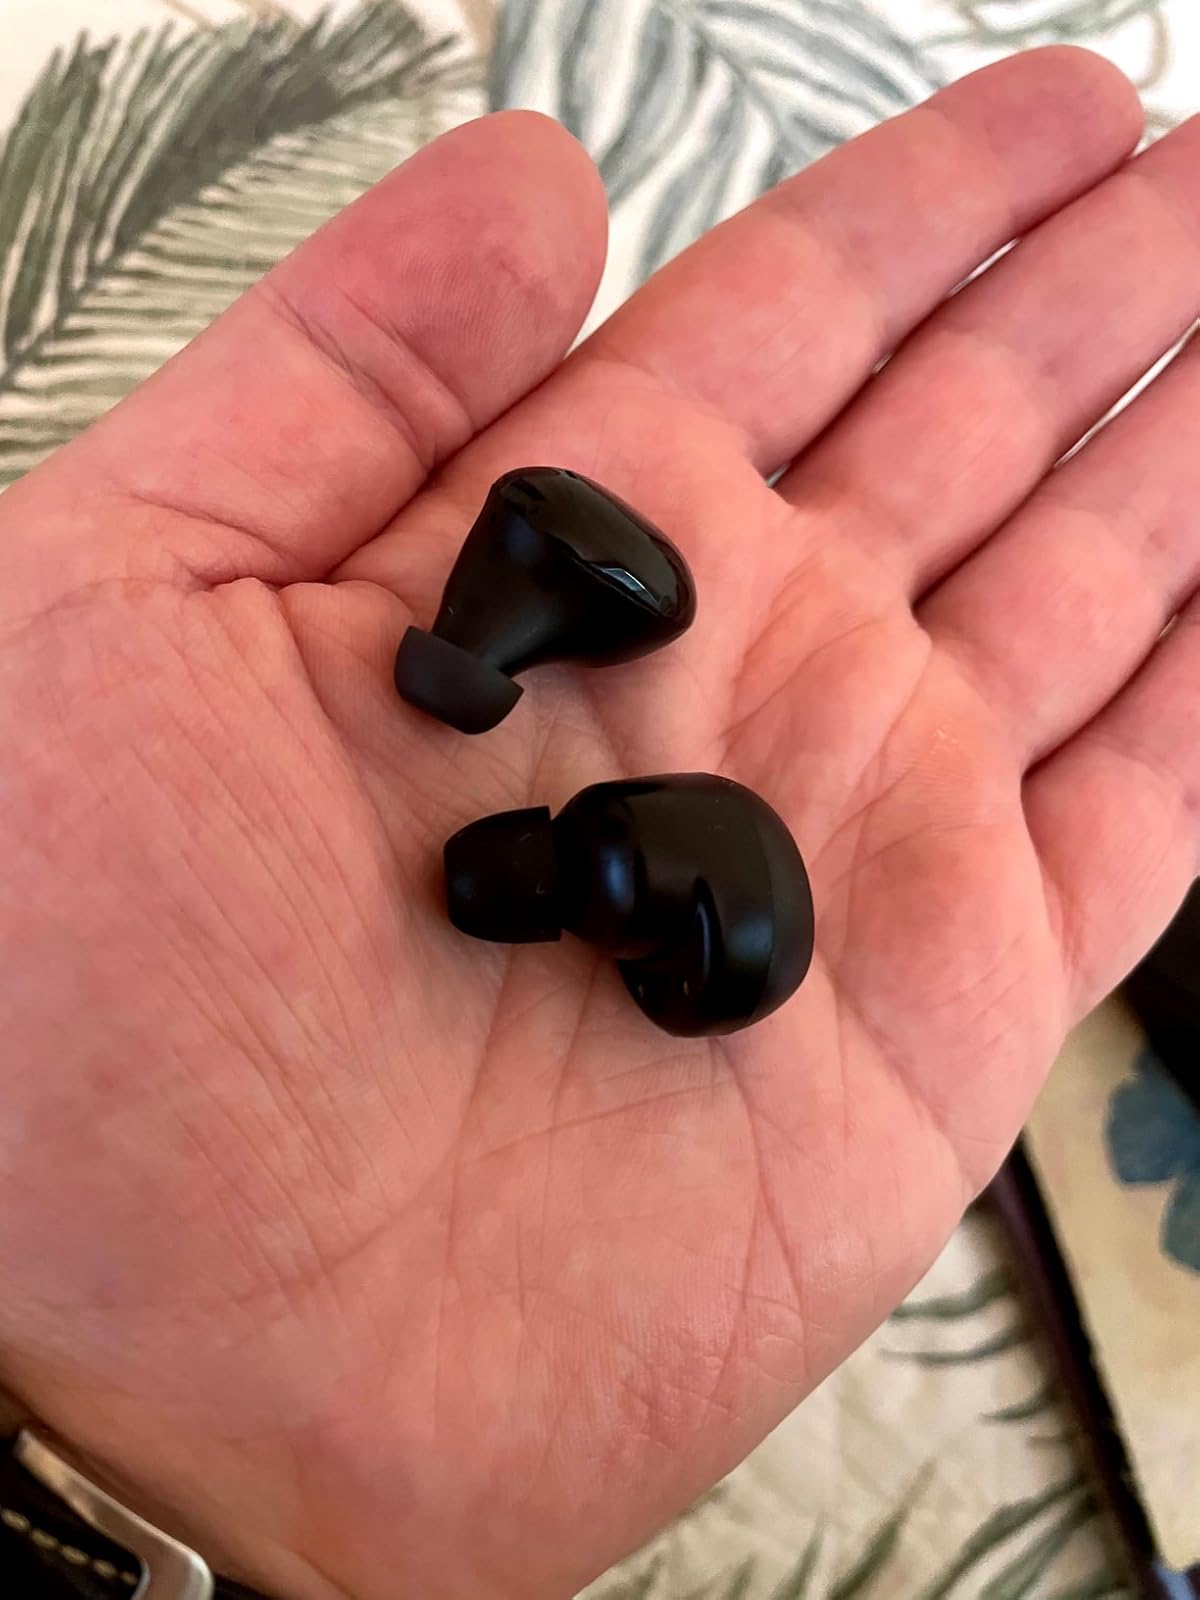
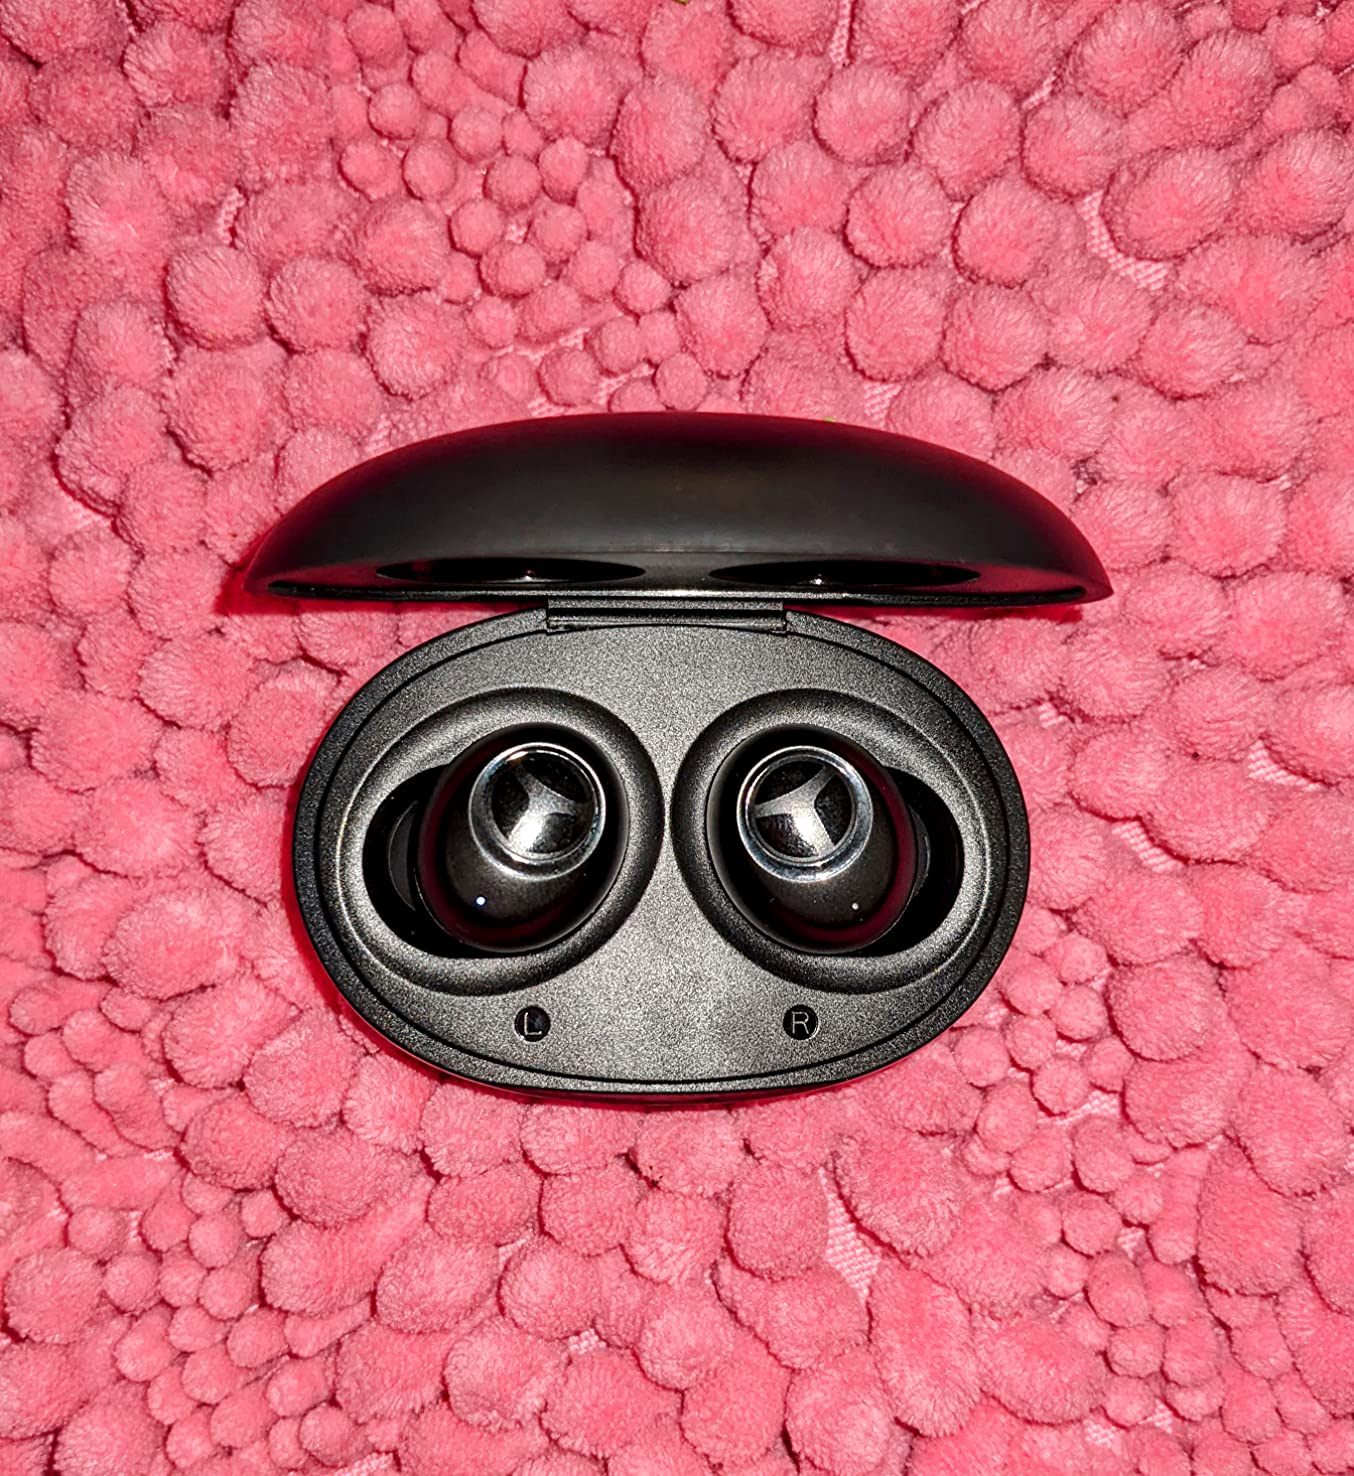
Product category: earbuds
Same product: no